Lawrence F. Bretta

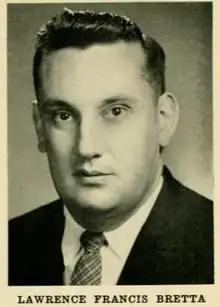

Lawrence Francis Bretta (January 12, 1928 – September 2, 2006) was a Massachusetts businessman and politician who served in the Massachusetts House of Representatives and as the Mayor of Somerville, Massachusetts. He was regional director of the General Service Administration until his resignation in February 1984 while under investigation on corruption charges. He pleaded guilty to a federal indictment alleging solicitation and acceptance of bribes on connection with the location of a federal Social Security office in the Mystic Mall in Chelsea, Massachusetts and was sentenced to four years in prison. He was released in 1988.